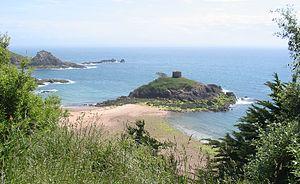
L'Île au Guerdain, Jersey